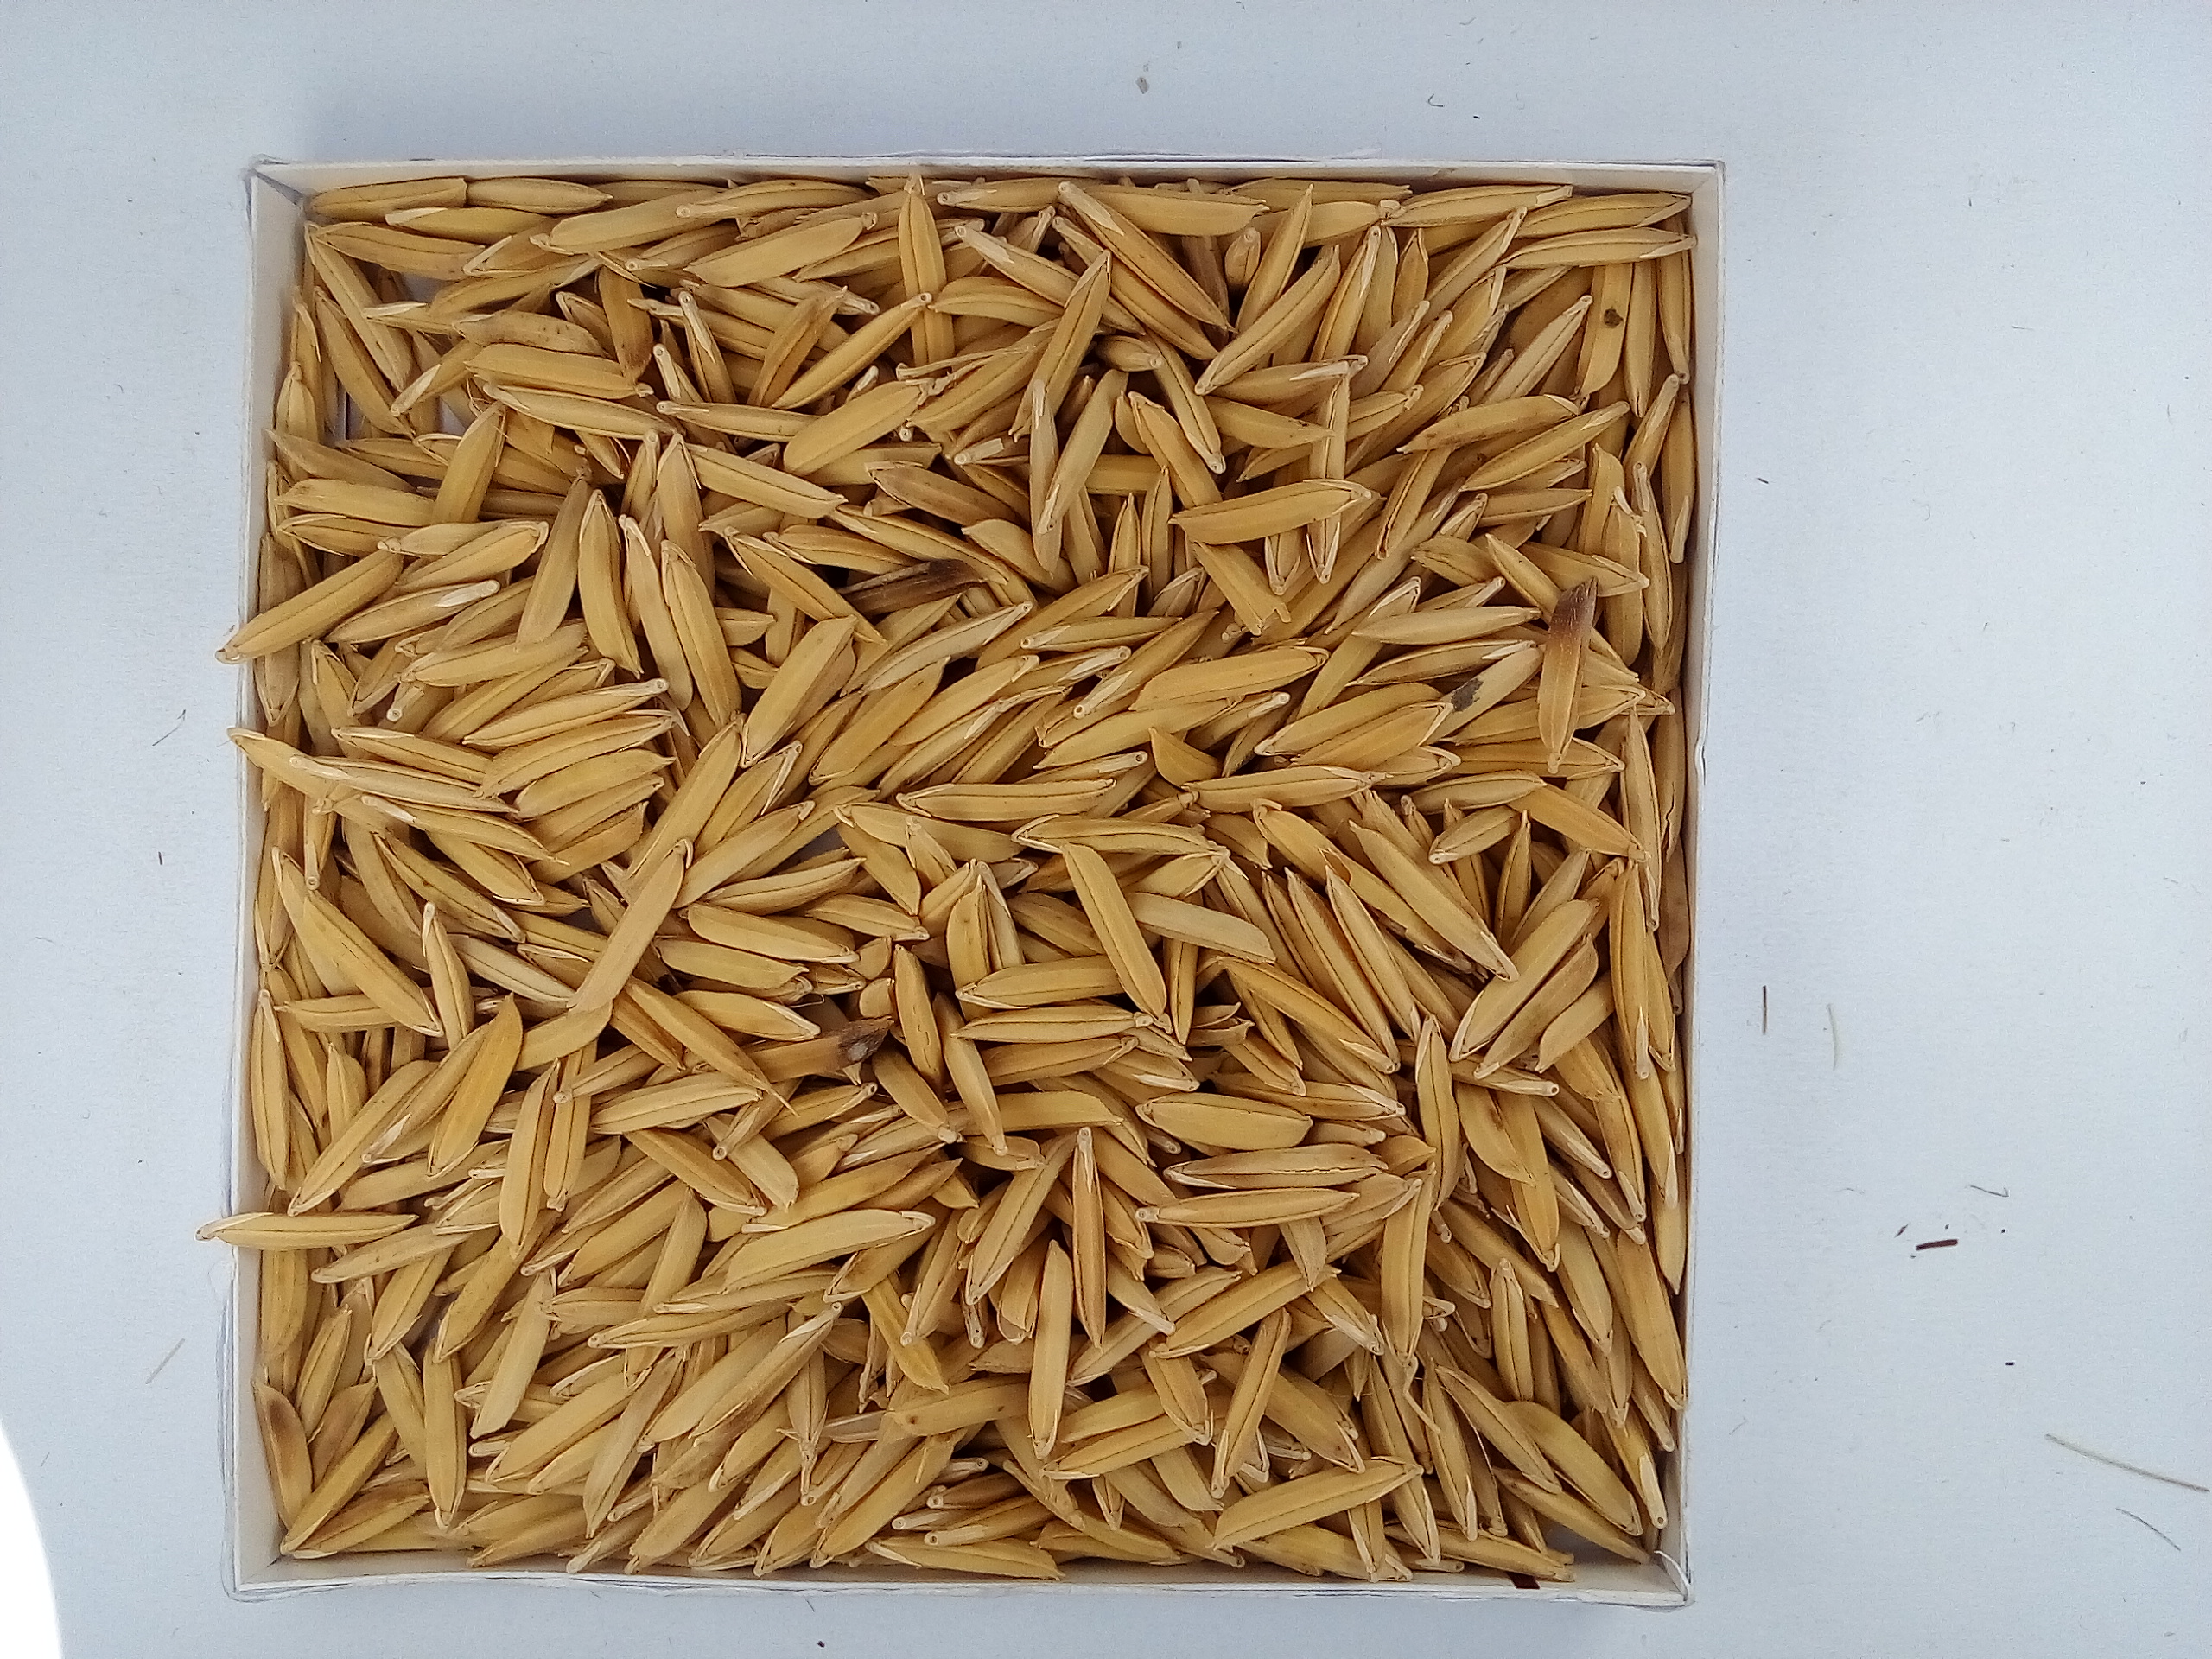
Rice seed variety: Unknown